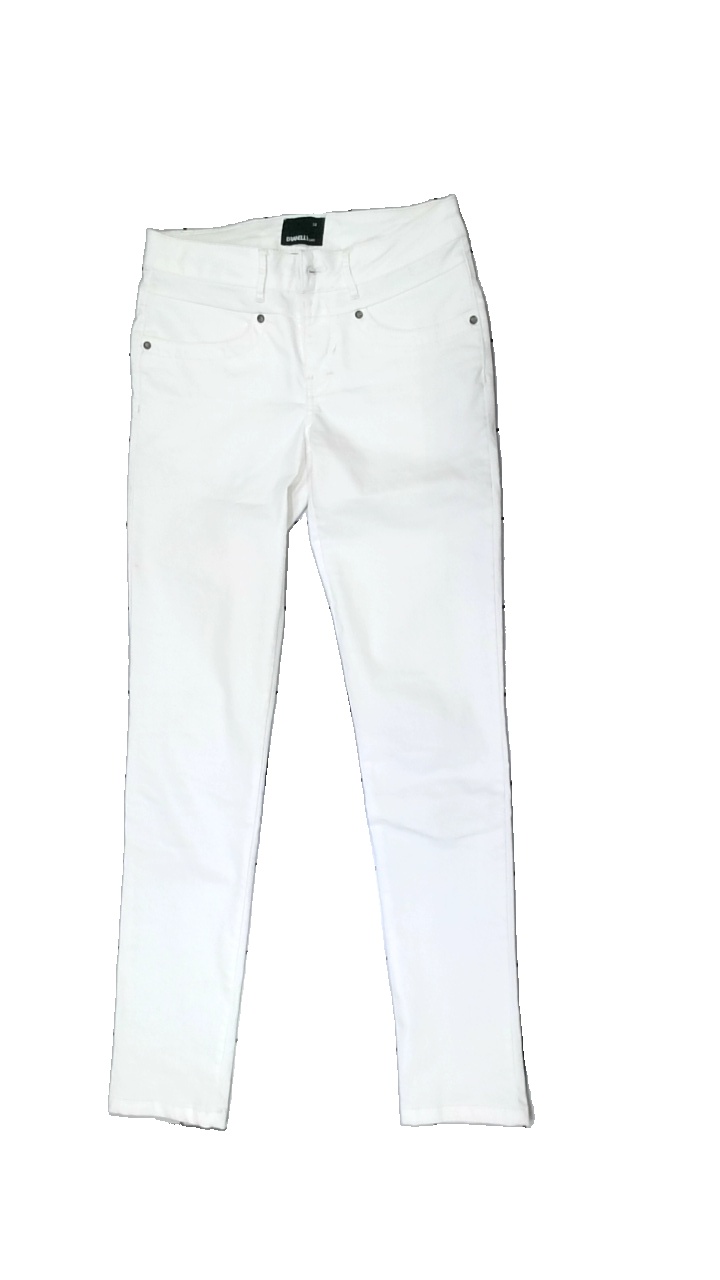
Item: Trousers (Ladies)
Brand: Dranella Jeans
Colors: White
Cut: Regular
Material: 82% cotton, 18% polyester
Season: All
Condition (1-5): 3
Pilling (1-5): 4
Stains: Minor
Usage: Export
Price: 50-100